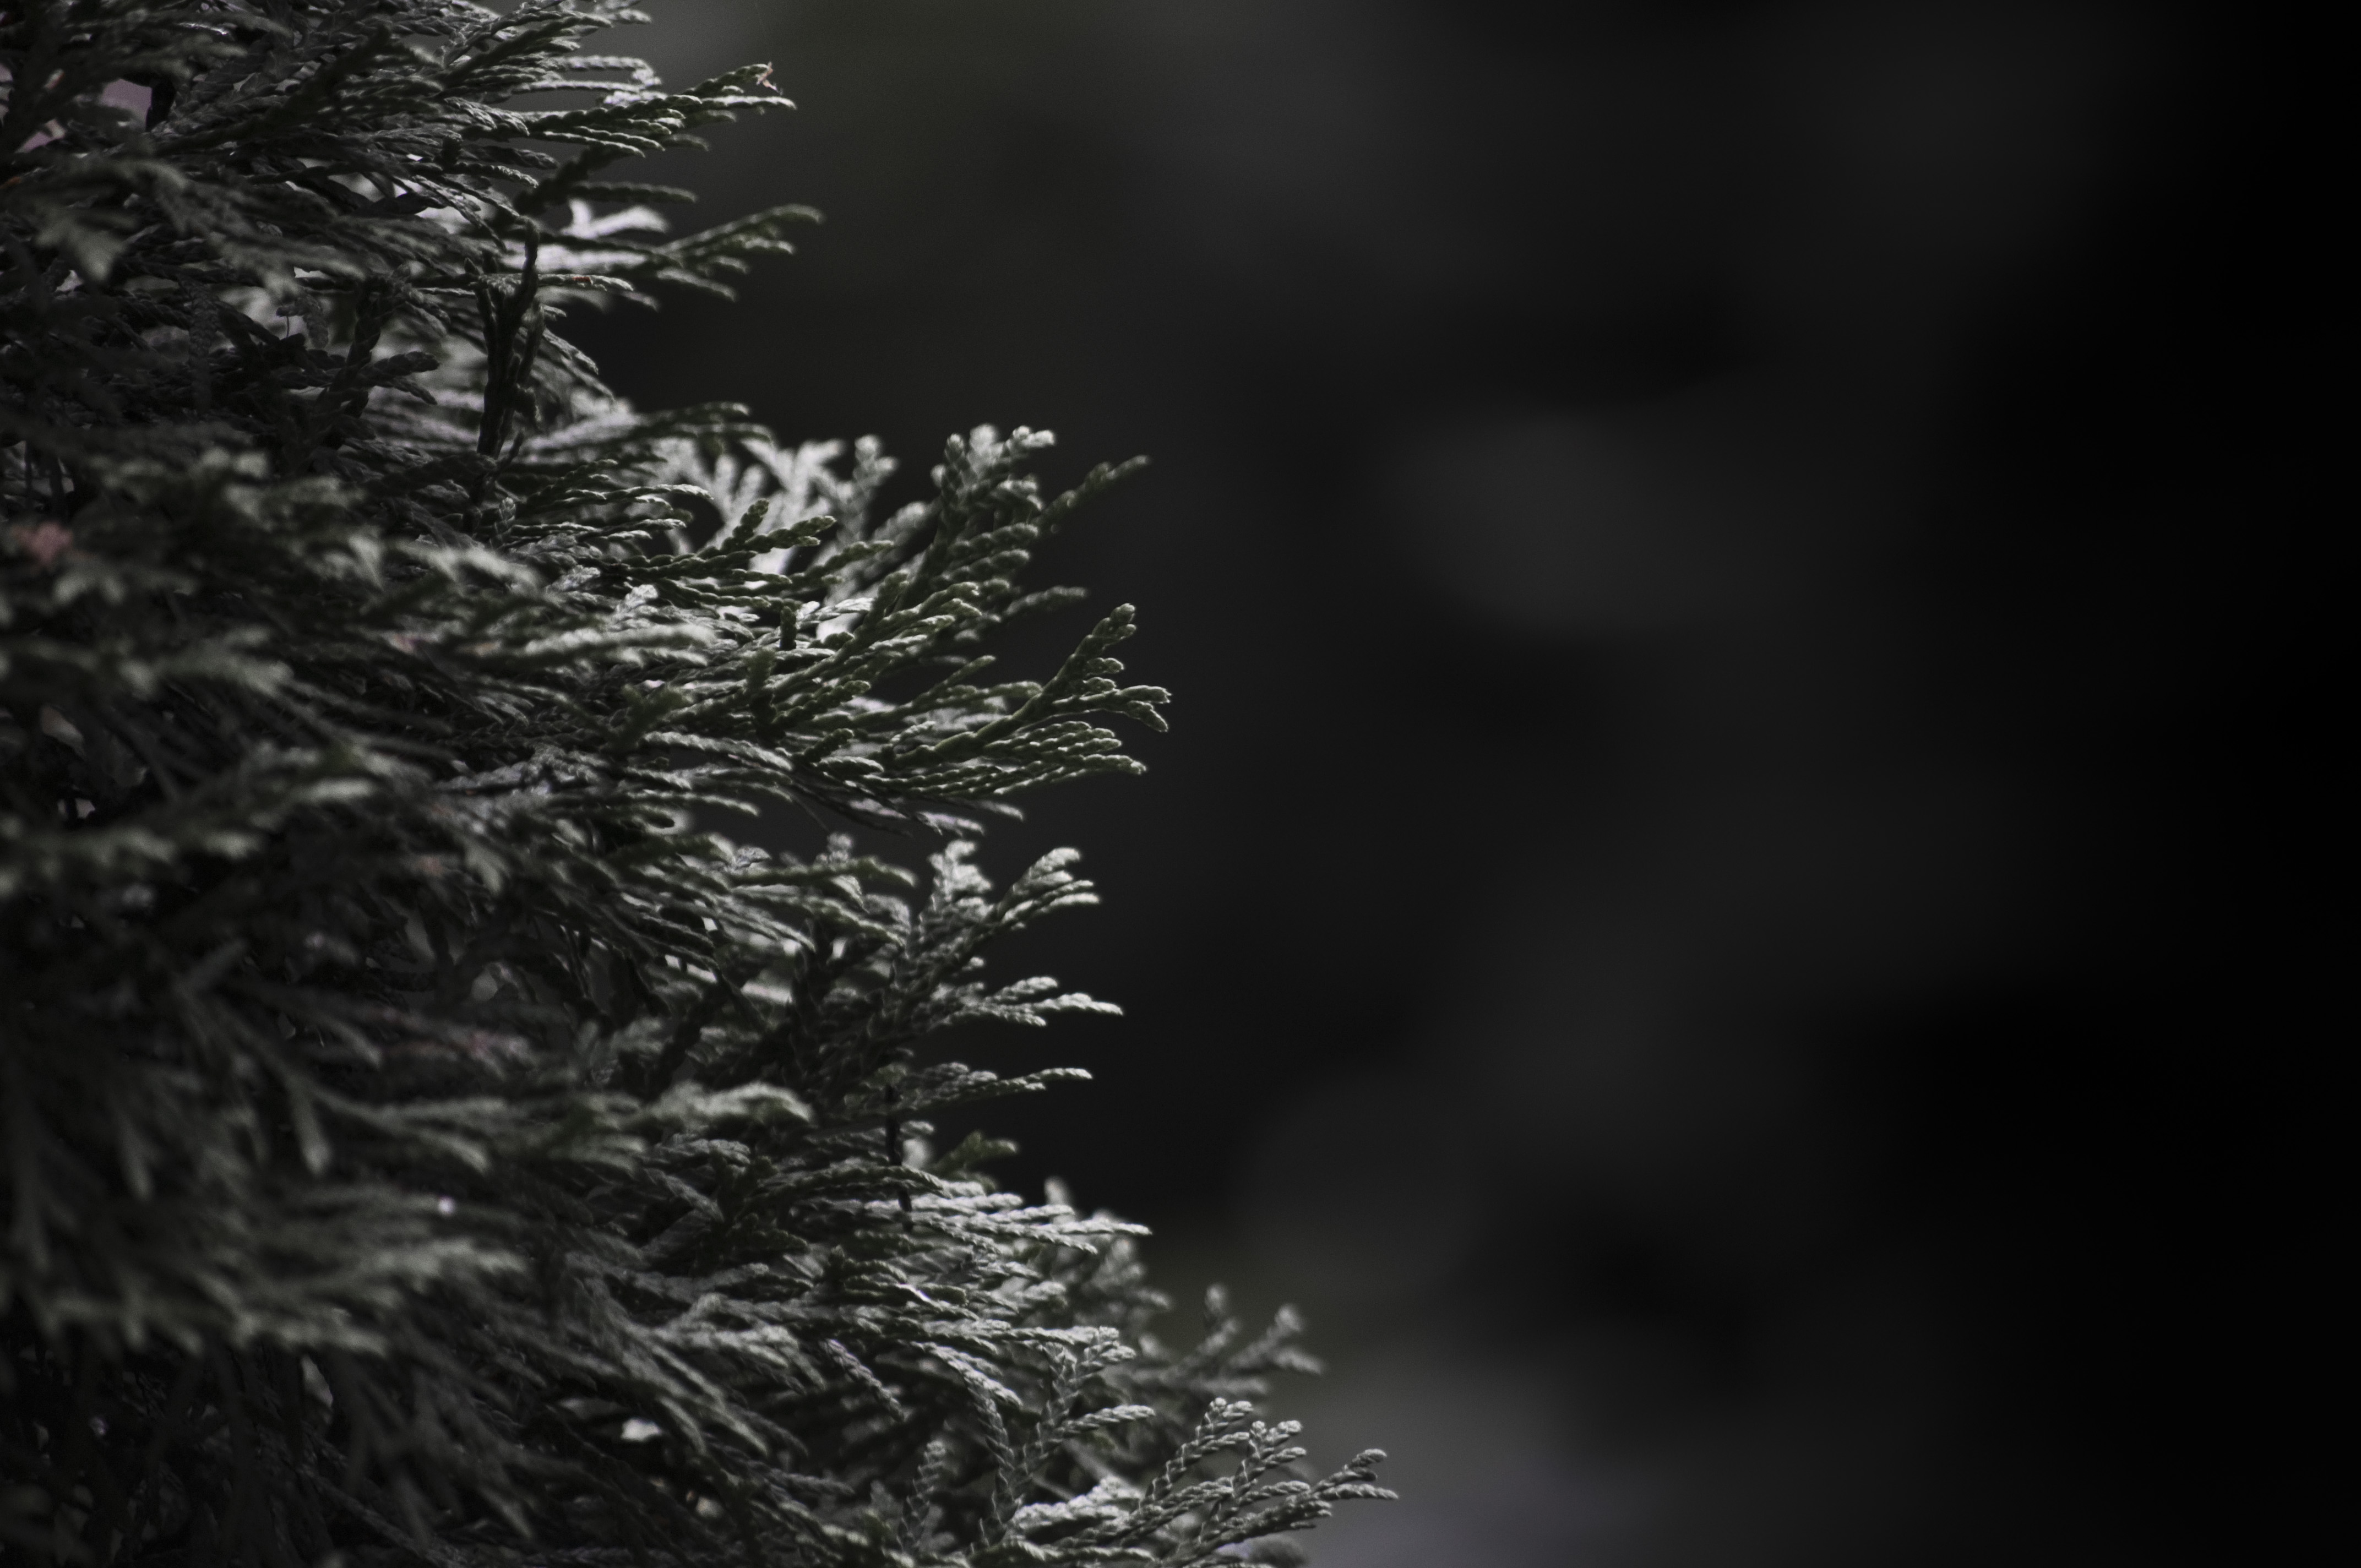
tree, plant, sky, twig, wood, grey, larch, natural landscape, evergreen, terrestrial plant, flash photography, grass, forest, trunk, monochrome photography, freezing, monochrome, midnight, darkness, landscape, conifer, macro photography, frost, pattern, winter, still life photography, wildlife, plant stem, Canadian fir, fir, pine, night, pine family, subshrub, spruce fir forest, snow, tropical and subtropical coniferous forests